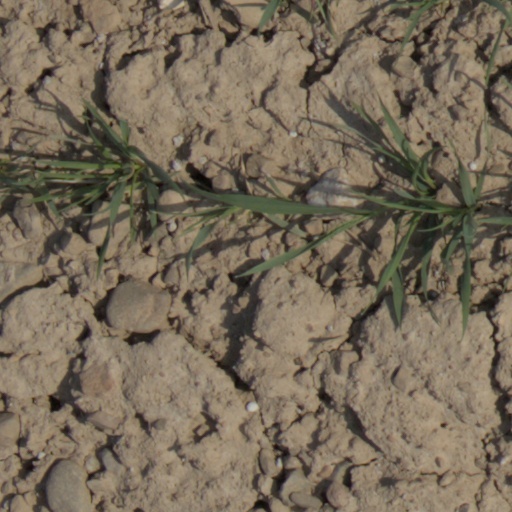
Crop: wheat